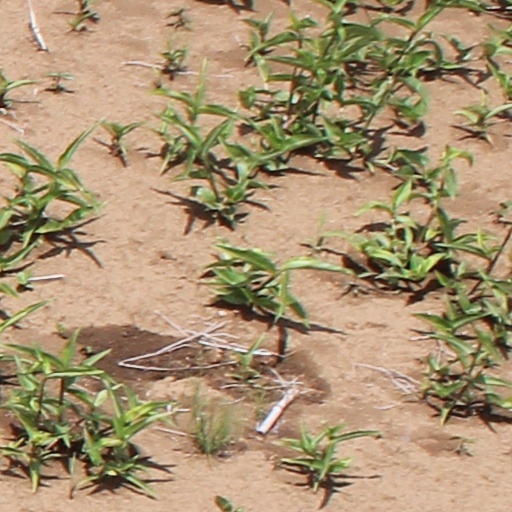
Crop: wheat